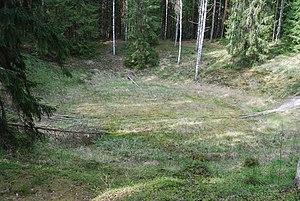
Le cratère d'Ilumetsä est un cratère d'impact situé en Estonie.